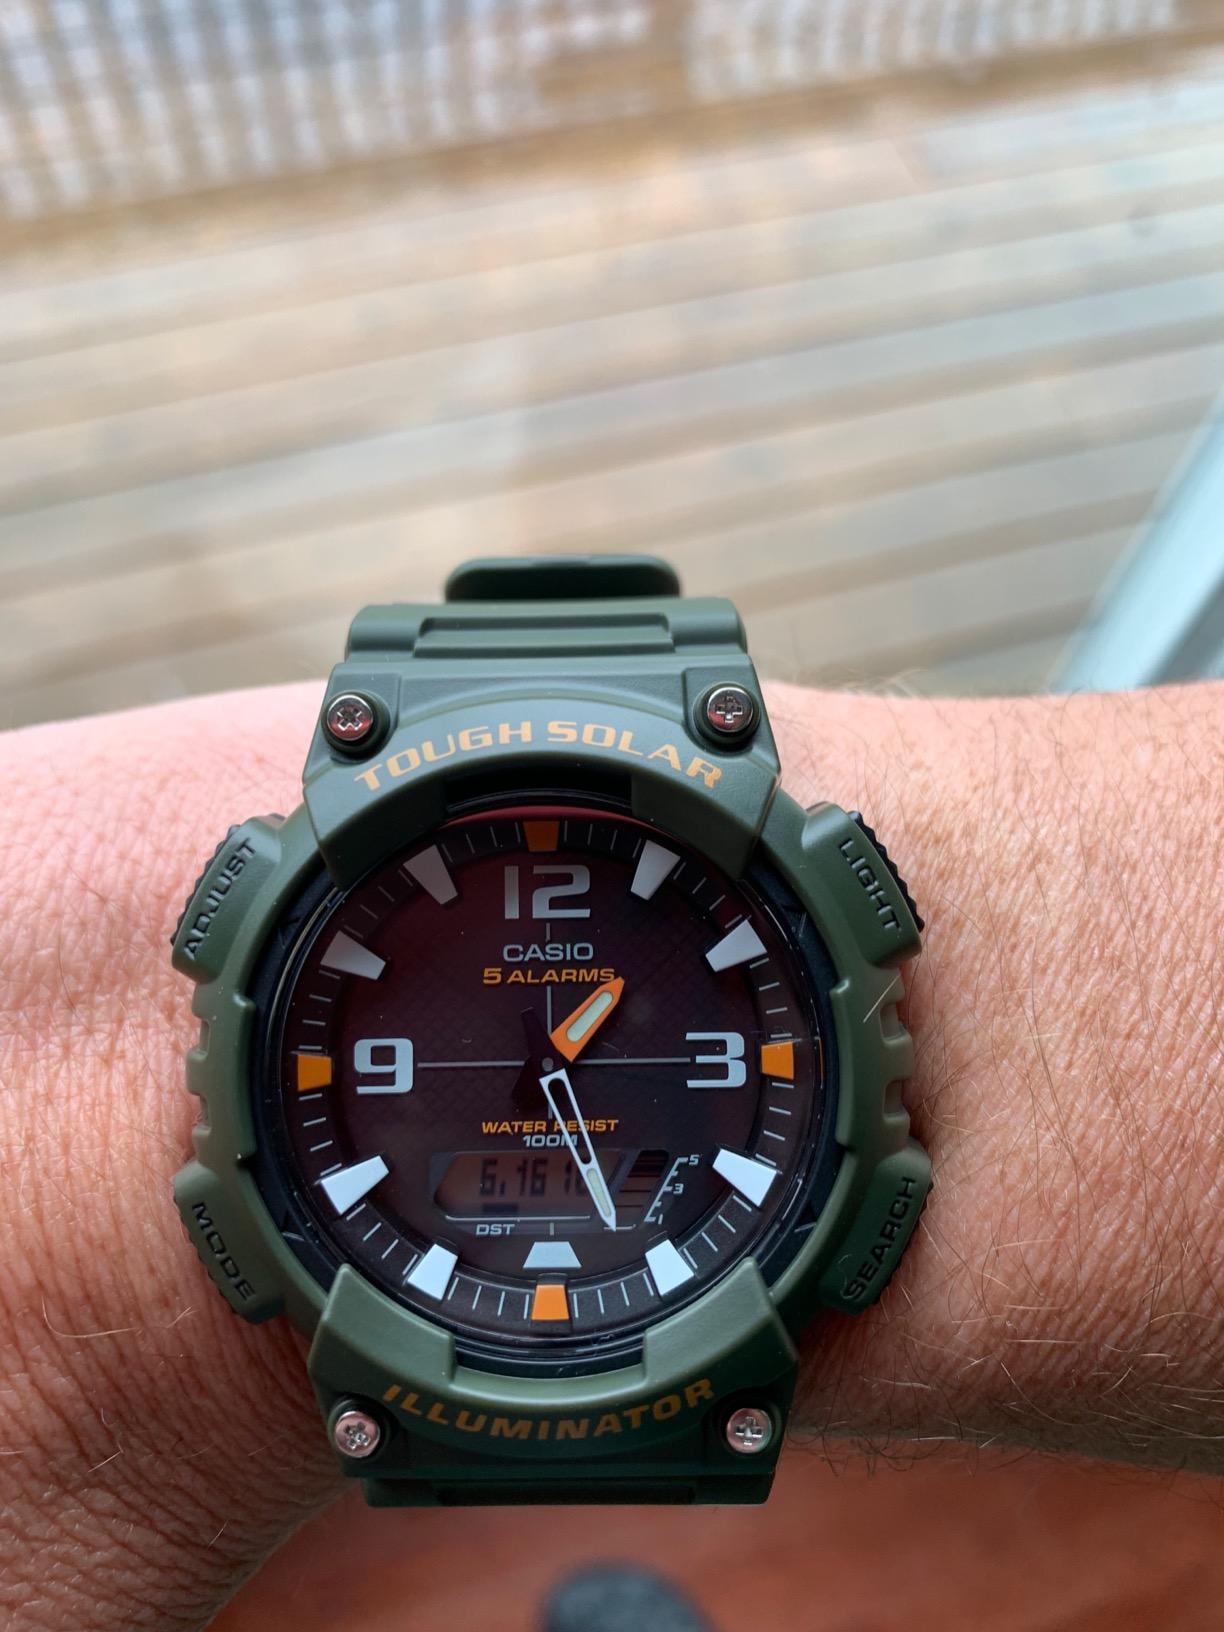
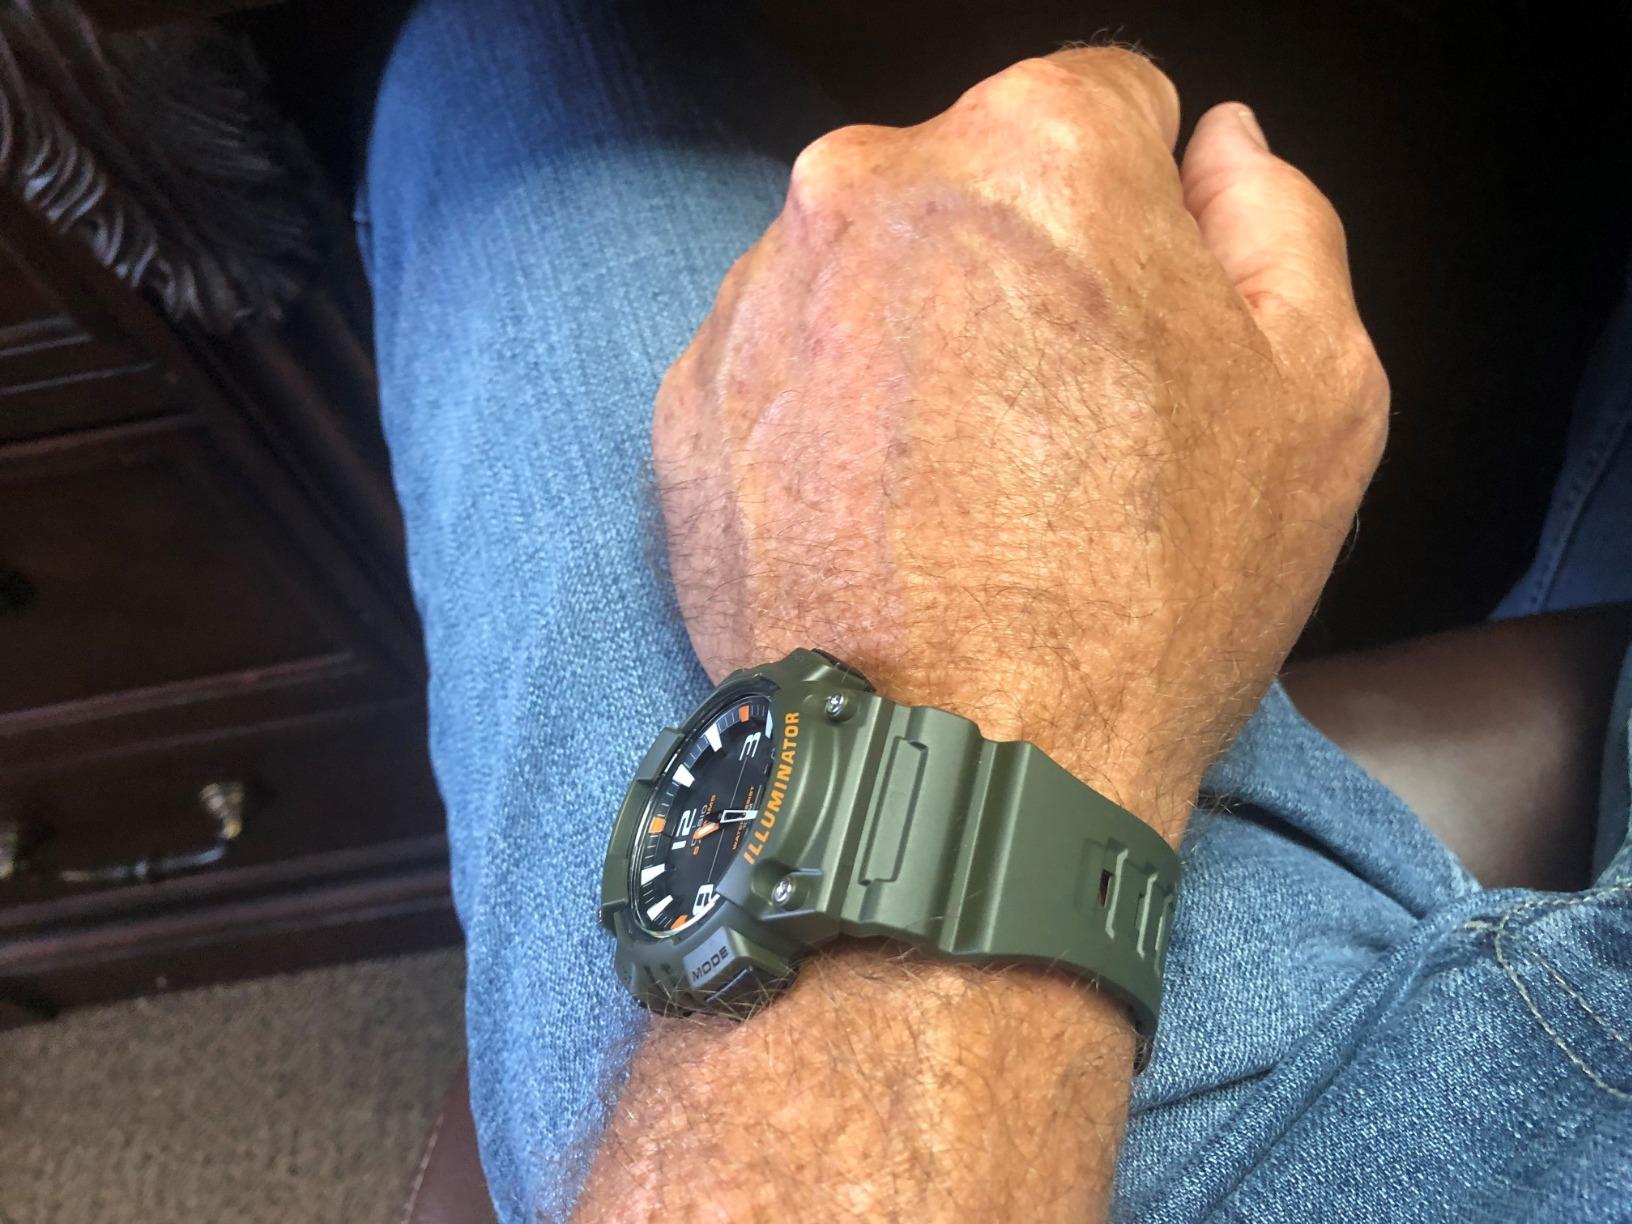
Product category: accessories_watch
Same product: yes